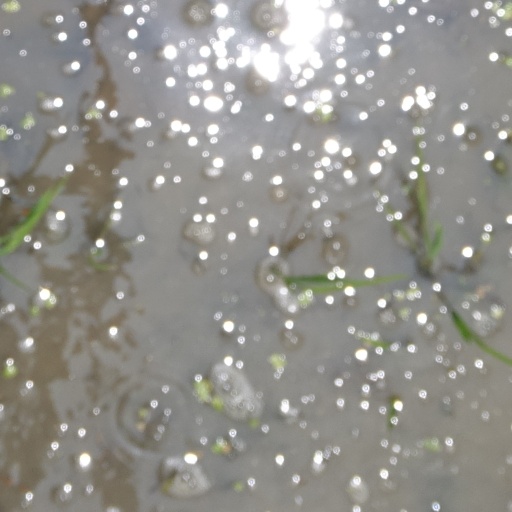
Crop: rice